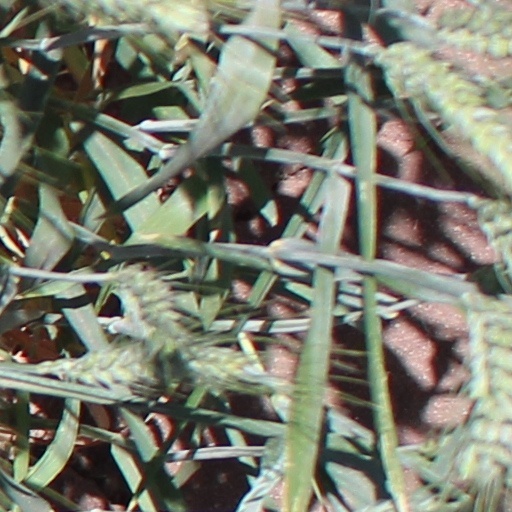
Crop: wheat